1922 Michigan vs. Vanderbilt football game

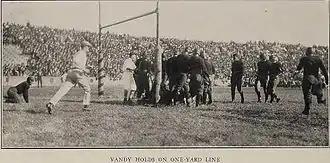
Vandy's goal line stand.

Vanderbilt's only noteworthy offensive play came soon after. Vanderbilt punted out of the shadow of its goal post after the goal line stand, and Jess Neely tackled Kipke, or Irwin Uteritz, hard on the punt return, causing a fumble which Neely recovered. Neely then connected on a pass to Tot McCullough, Vanderbilt's lone offensive highlight on the day. This gave Vanderbilt the ball at Michigan's 20-yard line, but the subsequent plays for Vanderbilt saw runs stopped for little gain and a pass intercepted by Uteritz.